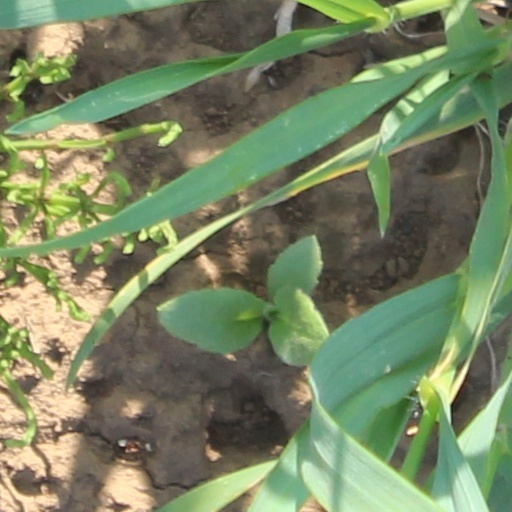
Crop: wheat